Bristol and Exeter Railway 4-4-0ST locomotives

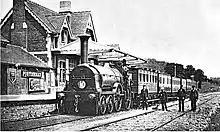

The 26 Bristol and Exeter Railway 4-4-0ST locomotives were broad gauge steam locomotives. They first entered service in 1855 and the last was withdrawn in 1892. The Bristol and Exeter Railway was amalgamated into the Great Western Railway on 1 January 1876.